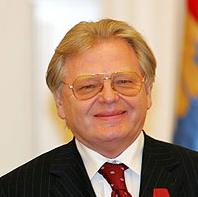
Age: 59